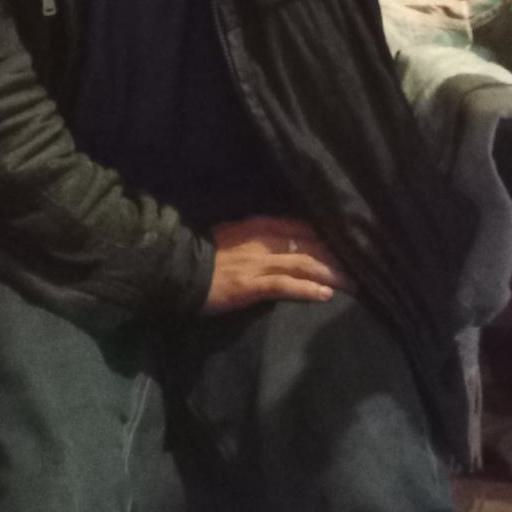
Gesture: no_gesture